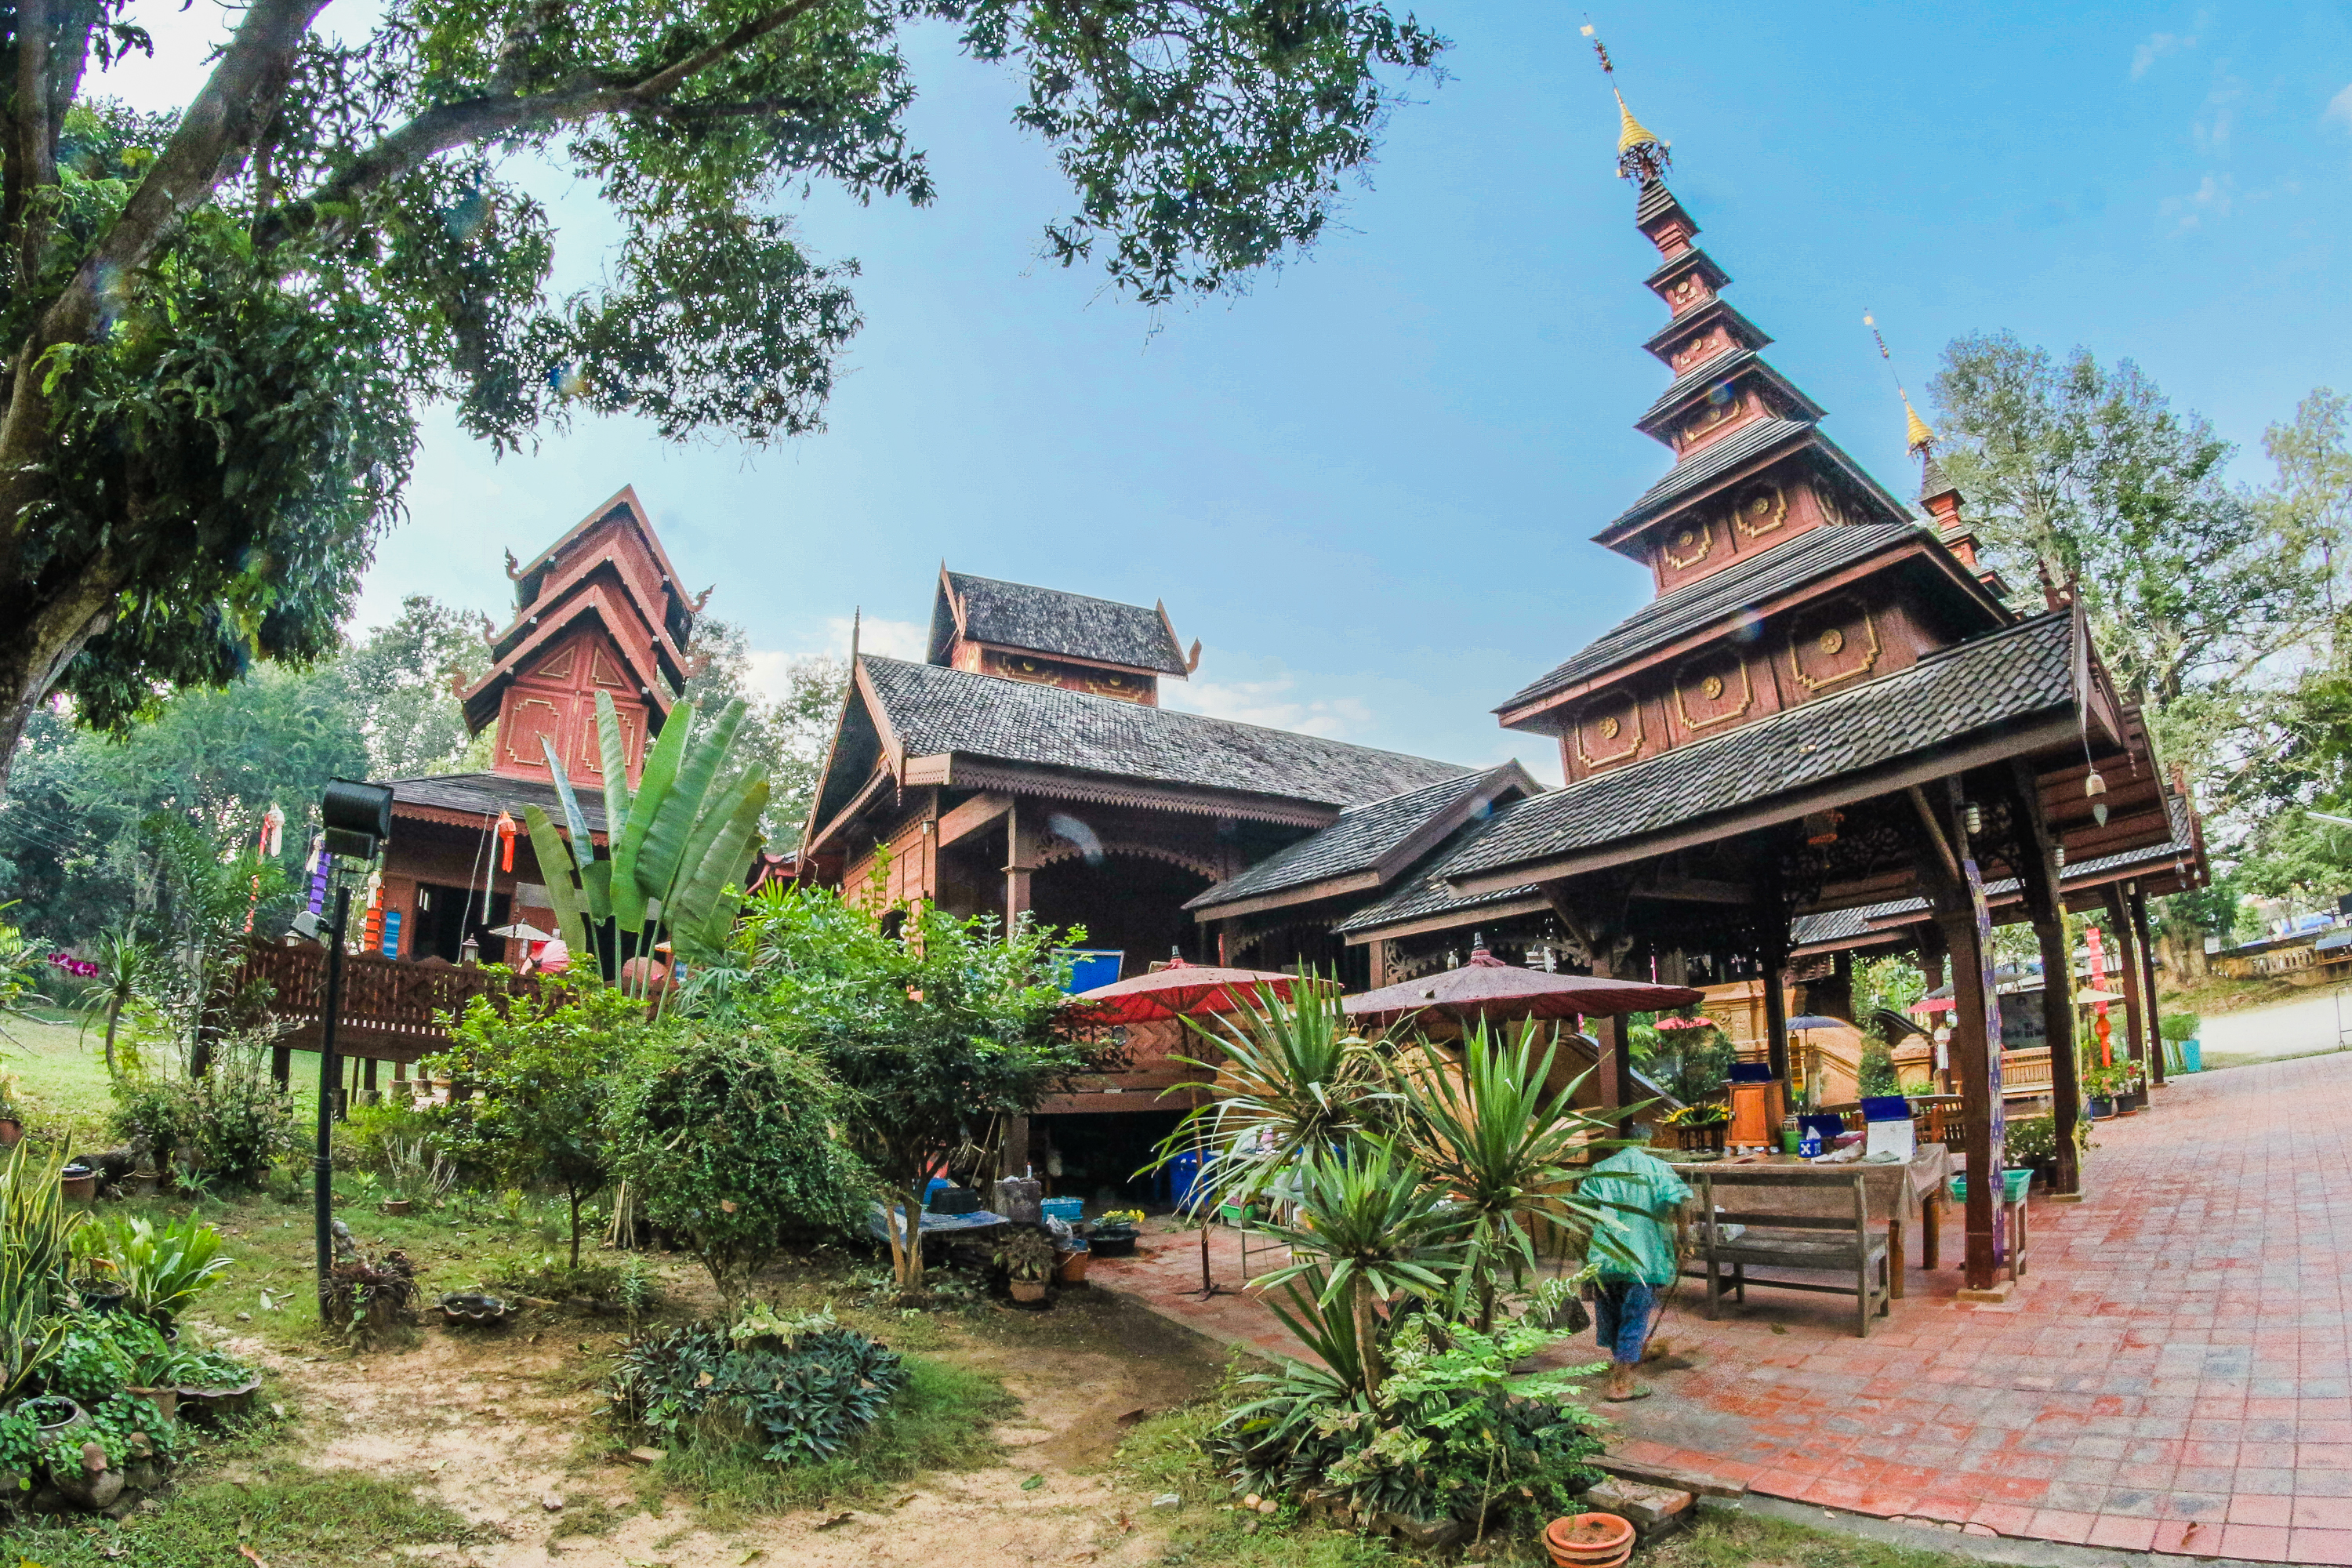
thailand, religion, buddhism, wat, temple, architecture, asia, thai, ancient, landmark, sky, old, buddhist, travel, spirituality, asian, buddha, art, tourist, religious, famous, history, culture, tourism, building, traditional, southeast, worship, attraction, chinese architecture, tree, leisure, pagoda, tourist attraction, resort, real estate, plant